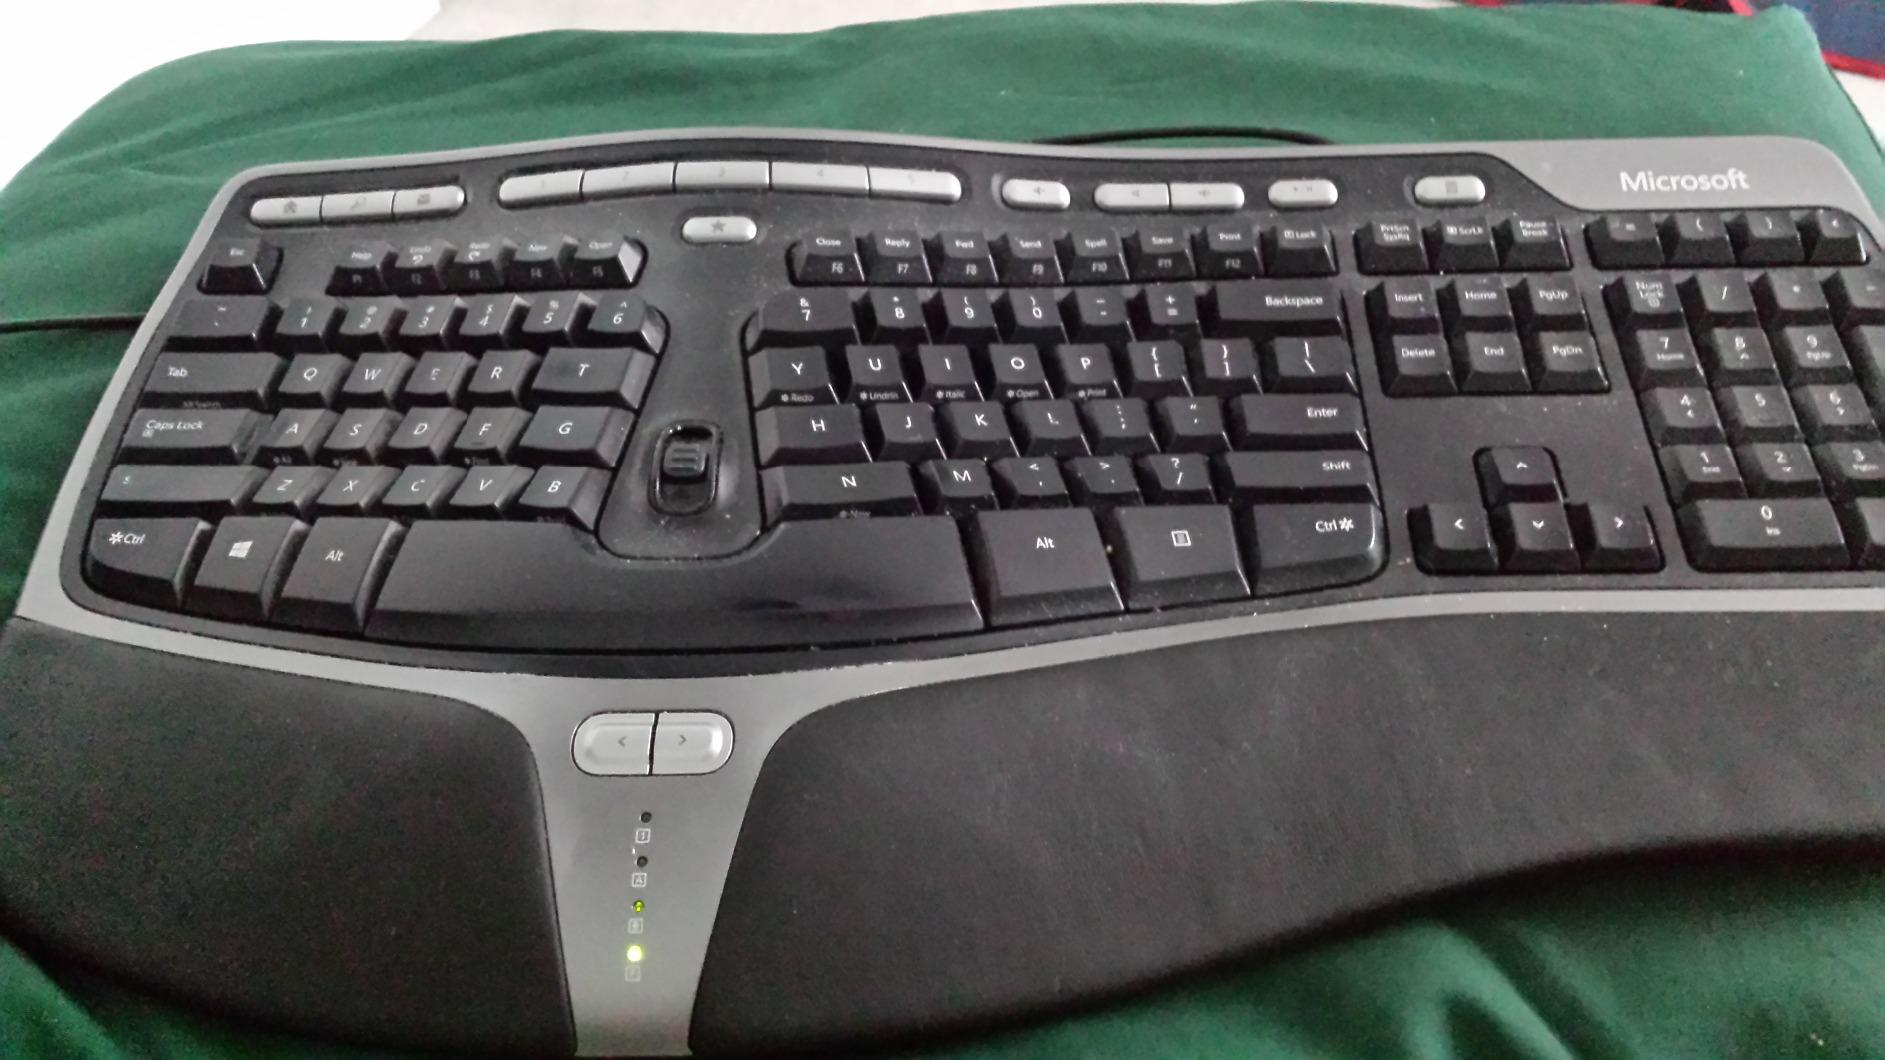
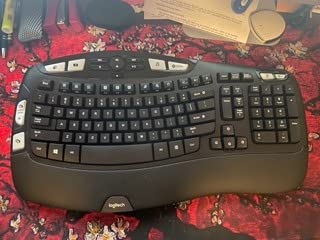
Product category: keyboard
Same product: no